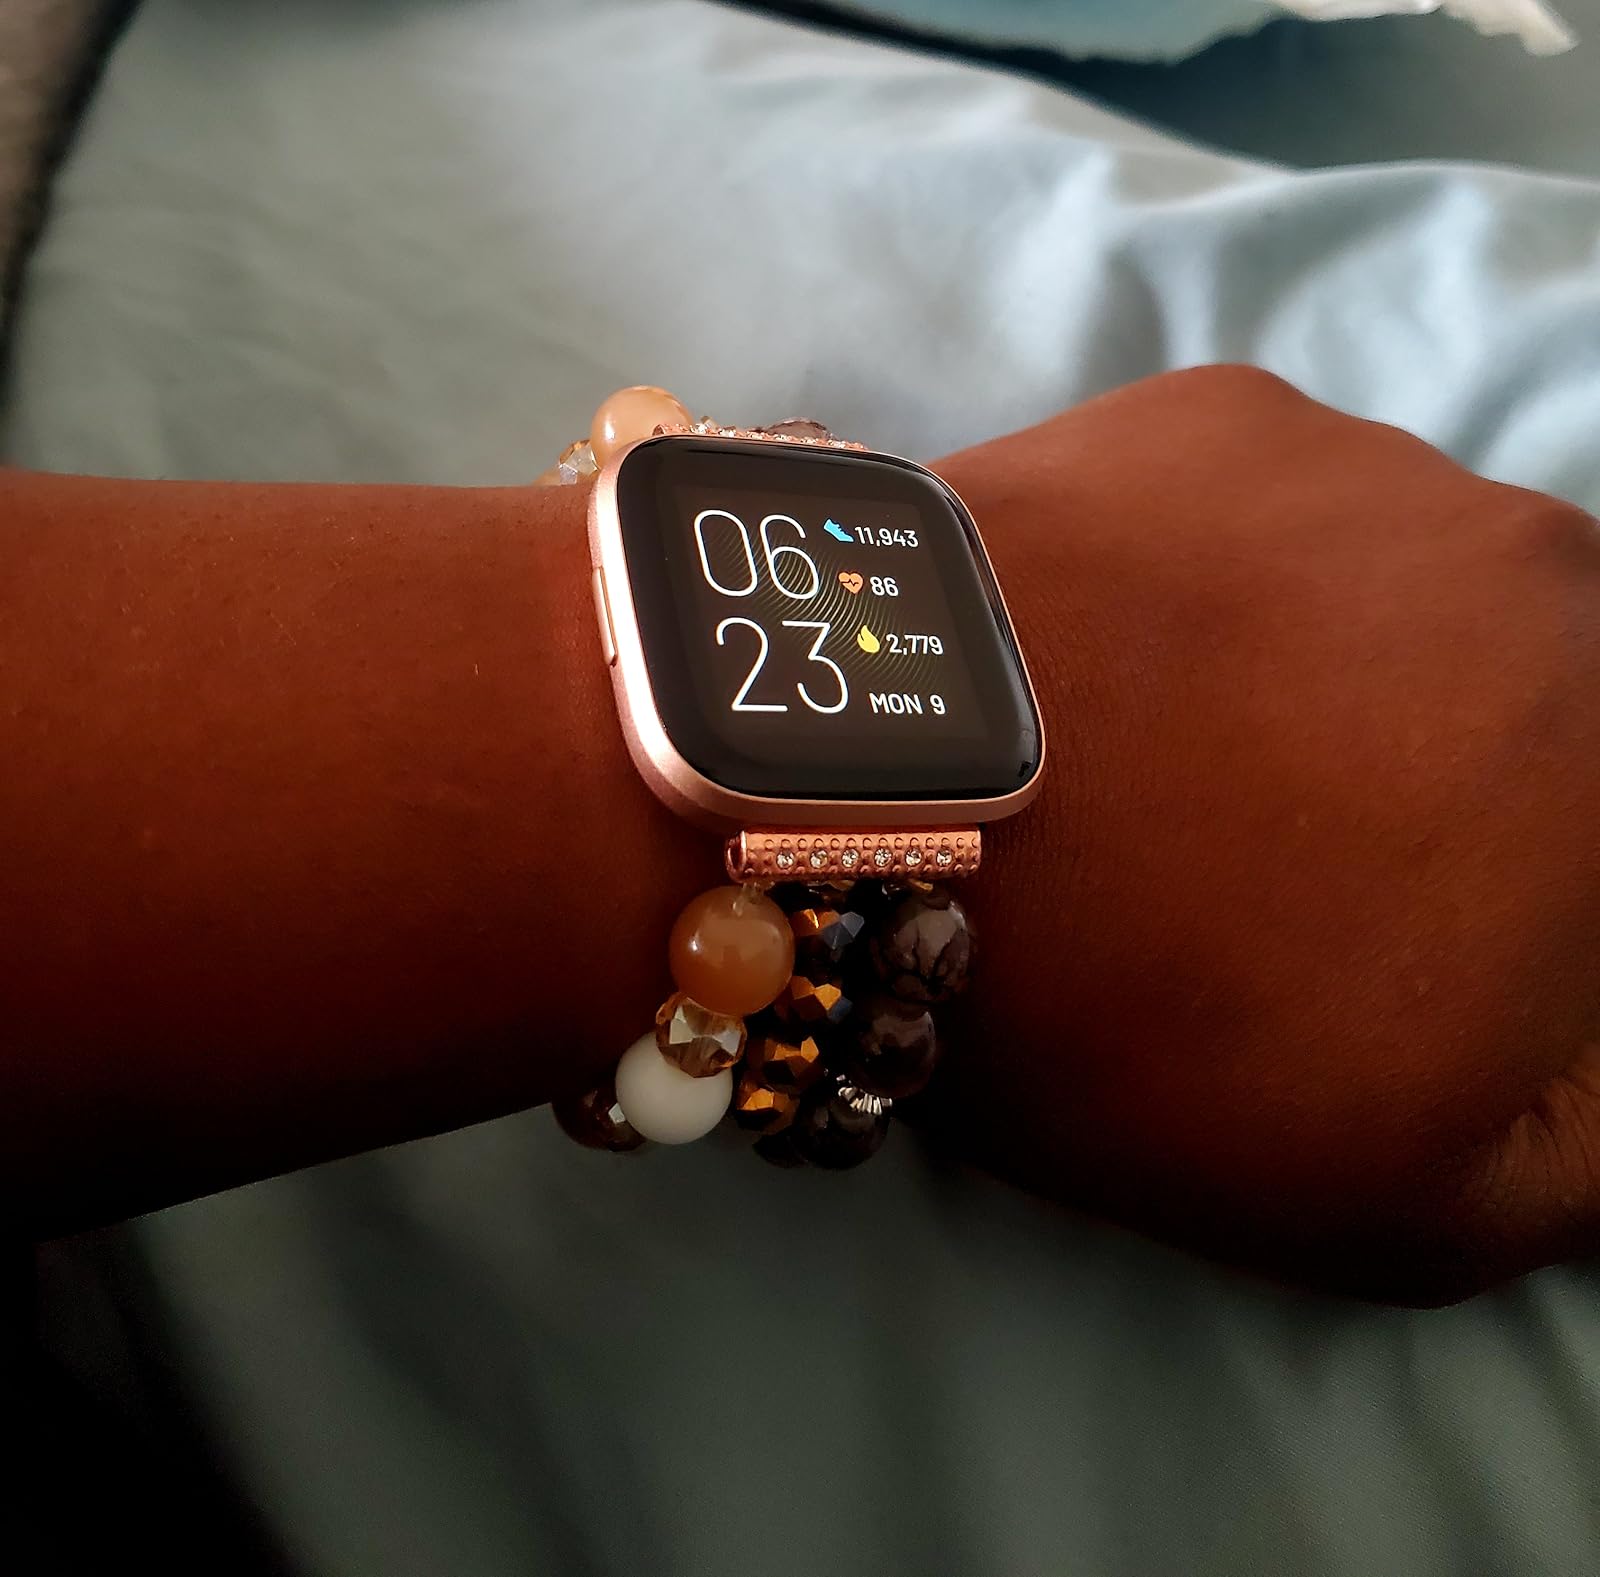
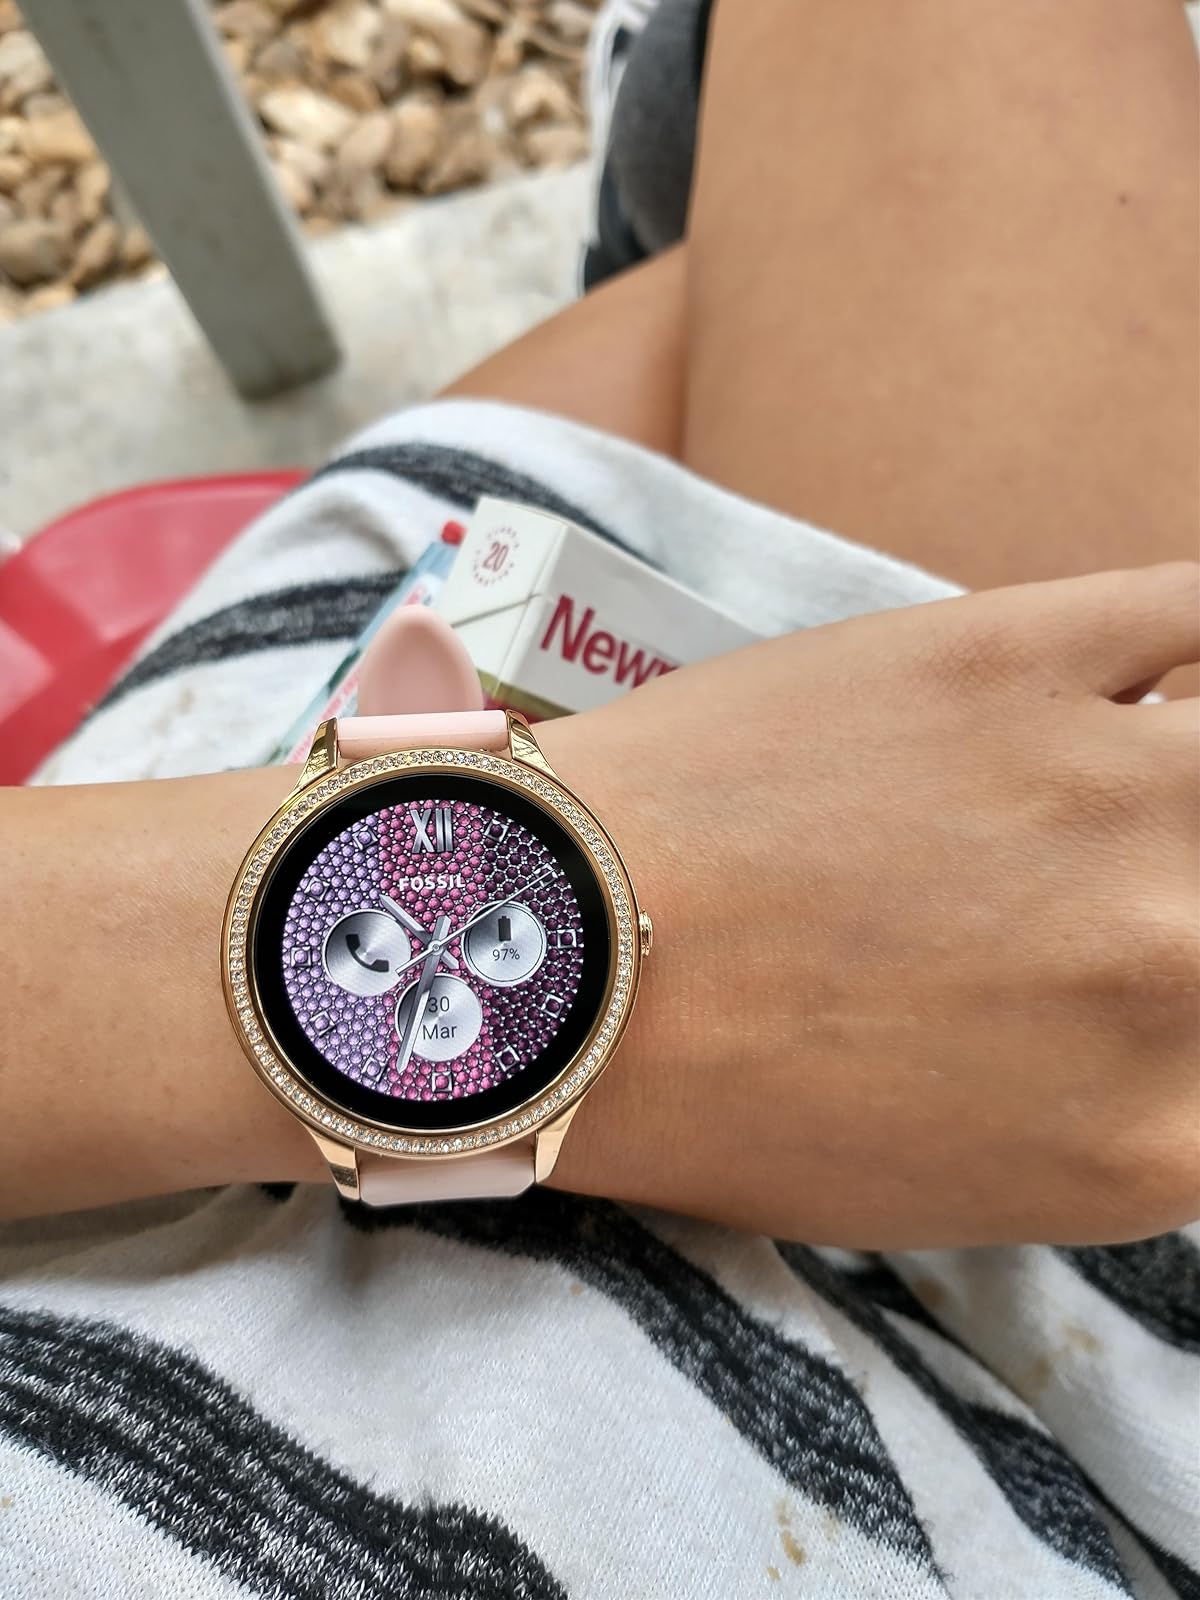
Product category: smartwatch
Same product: no